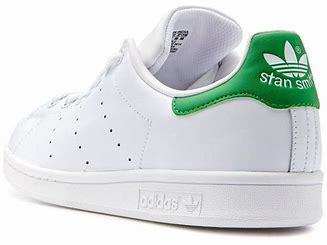
Brand: adidas
Model: originals Adidas Originals Stan Smith